2014–15 Women's FIH Hockey World League Round 2

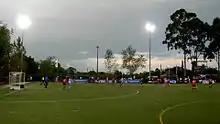
Uruguay-Mexico match

The 2014–15 Women's FIH Hockey World League Round 2 was held from February to March 2015. A total of 24 teams competing in 3 events took part in this round of the tournament playing for 7 berths in the Semifinals, to be played in June and July 2015.